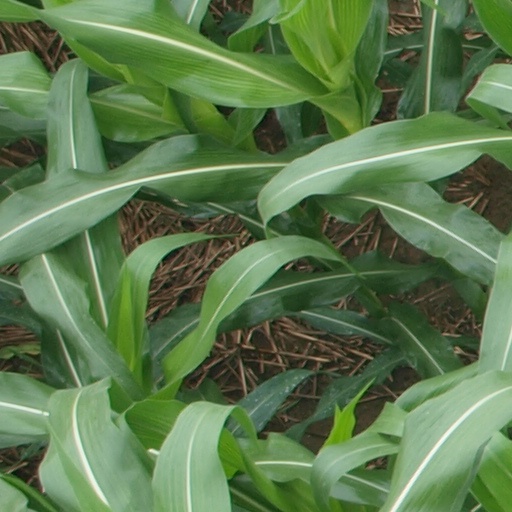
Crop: maize; corn